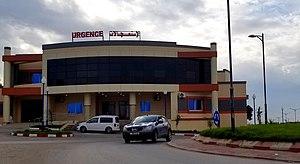
Les Urgences (Hôpital Frères Khalif à Chorfa) - En décembre 2019
Chlef, anciennement Castellum Tingitanum à l'époque romaine, puis El Esnam et rebaptisée Orléansville à l'époque française, est une commune algérienne située dans le nord de l'Algérie, dans la wilaya de Chlef dont elle est le chef-lieu, Chlef est à mi-chemin entre Alger, la capitale, et Oran, deuxième ville d'Algérie.